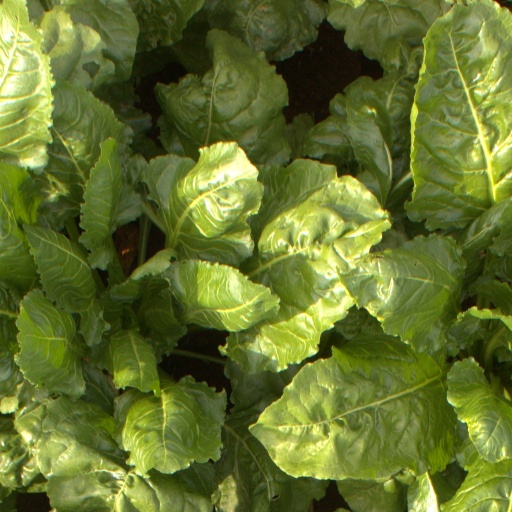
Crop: sugar beet